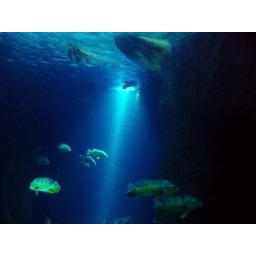
under water fish